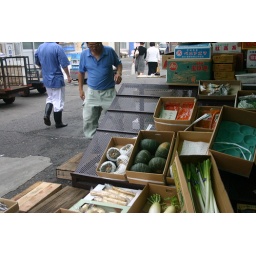
Various fruit and veg available in the market